Joan B. Gottschall

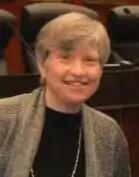
Gottschall in 2019

Joan Beth Gottschall (born April 23, 1947) is a senior United States district judge of the United States District Court for the Northern District of Illinois.